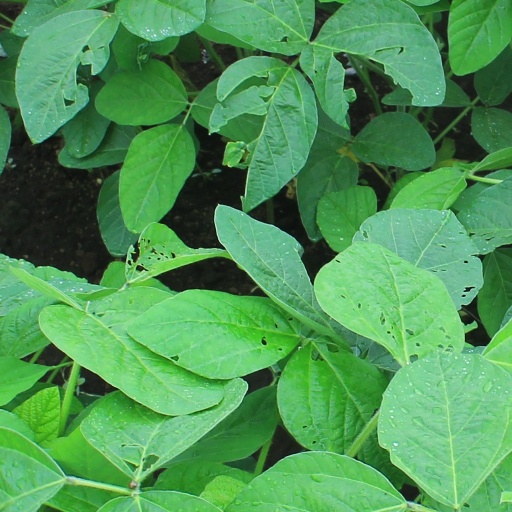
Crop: soybean